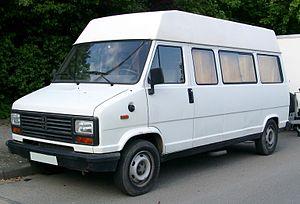
Citroën C25 - Peugeot J5 - Talbot Express - Fiat Ducato I sont des véhicules utilitaires issus de la collaboration entre les constructeurs PSA Peugeot Citroën et Fiat.